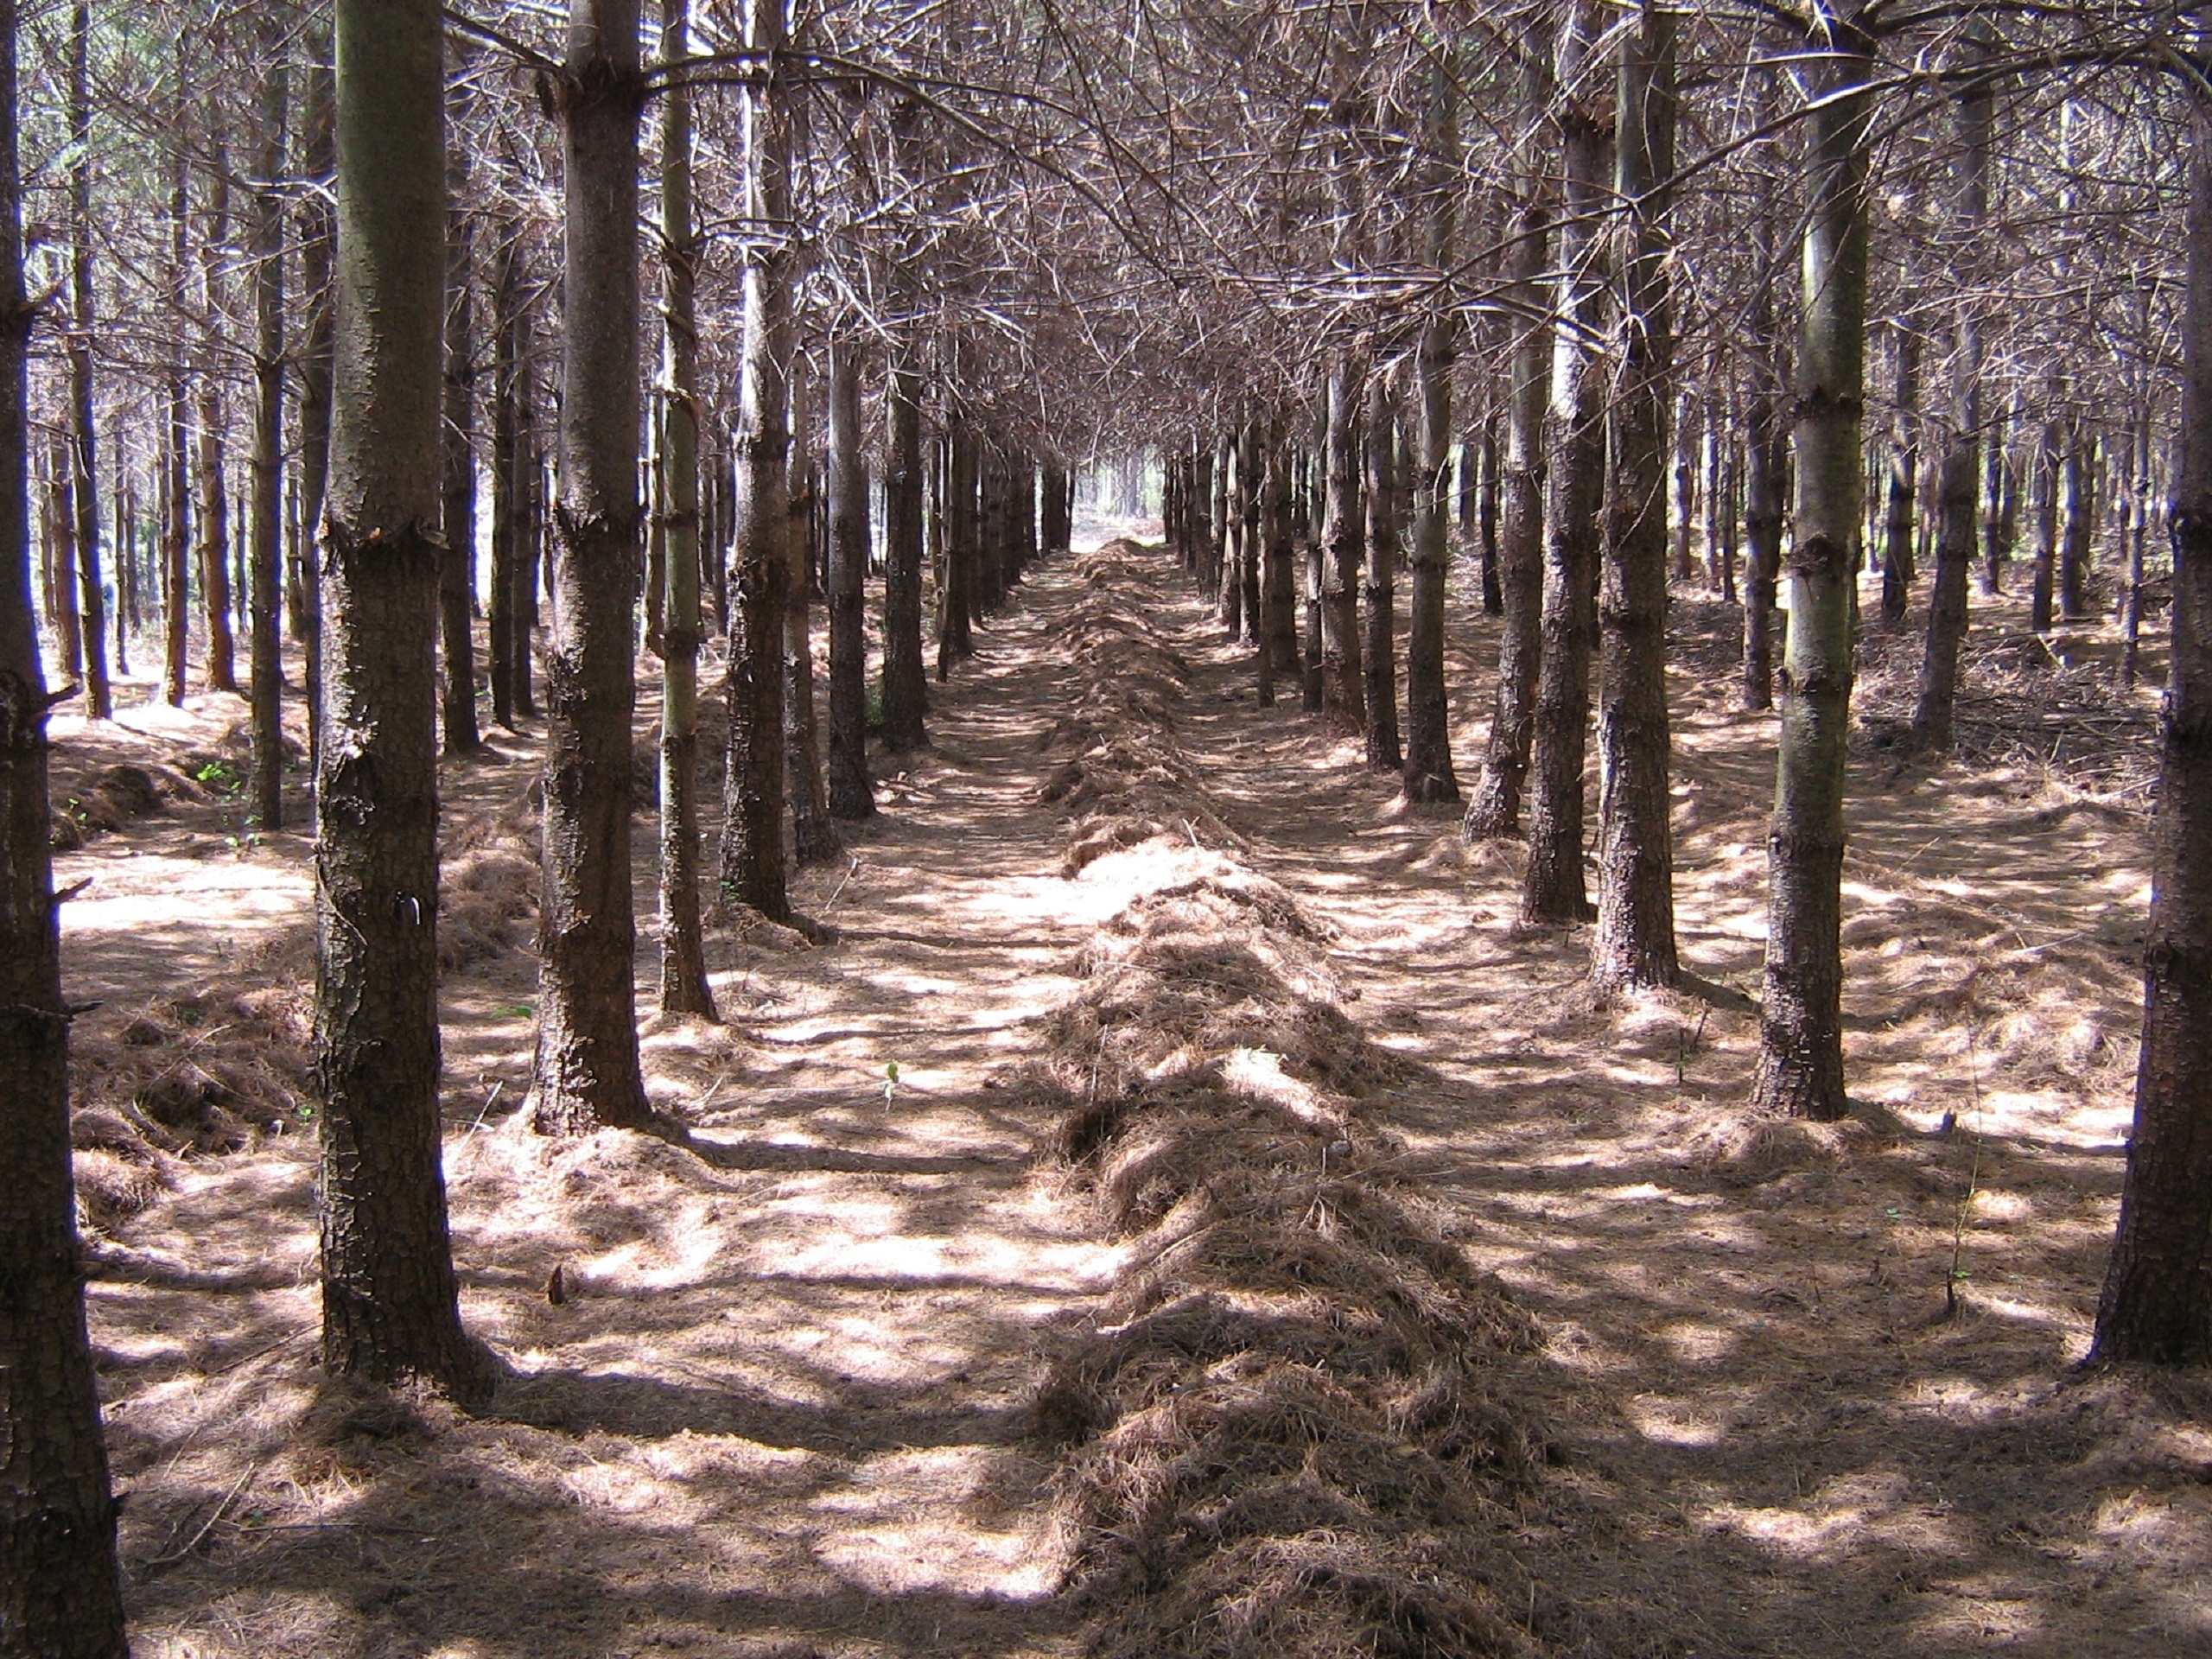
tree, forest, wilderness, trail, sunlight, grove, woodland, habitat, ecosystem, pine needles, pine trees, biome, natural environment, woody plant, temperate coniferous forest, pine needle harvest